Ectoconus

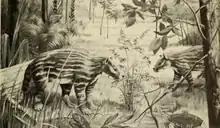
Restoration

"Ectoconus" was stoutly built, sheep-sized condylarth and had a small braincase, short, strong limbs and a heavy tail. Its feet had five hooved digits much in the manner of extremely primitive ungulates. It was named by Cope (1884) and was synonymized subjectively with "Conoryctes" by Cope (1885). It was assigned to Periptychidae by Cope (1884), Cope (1888), Osborn and Earle (1895), Matthew (1937) and Carroll (1988); and to Periptychinae by Archibald (1998) and Eberle (2003).